Tetraethylammonium hydroxide

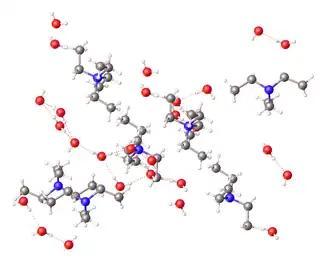
Structure of EtNOH4HO.

Tetraethylammonium hydroxide is most commonly encountered as an aqueous solution. Several hydrates NEtOH·xHO. have been crystallized, including x = 4, 5, 9. These salts feature well separated EtN cations and hydroxide anions. The hydroxide groups are linked by hydrogen bonds to the water of crystallization. Anhydrous Tetraethylammonium hydroxide has not been isolated.